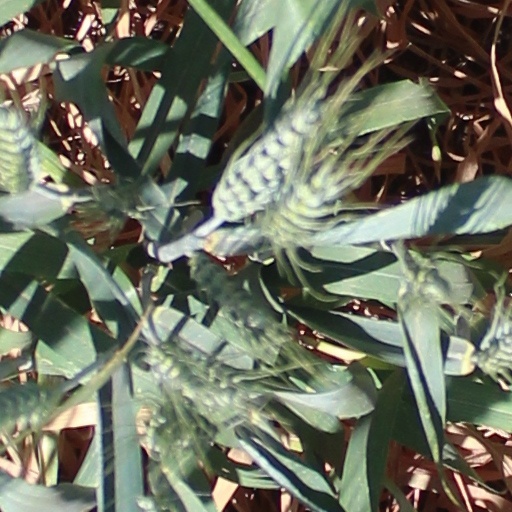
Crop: wheat